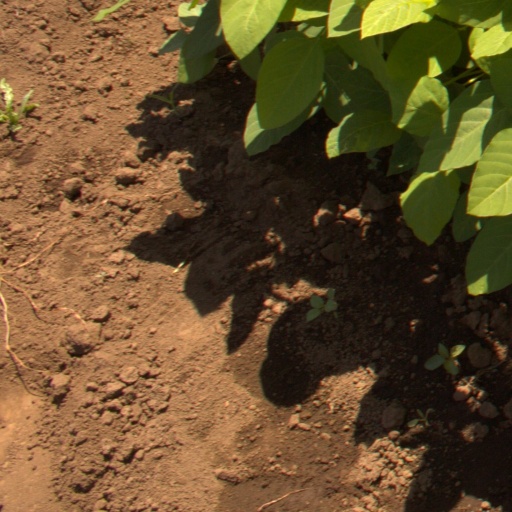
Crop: soybean